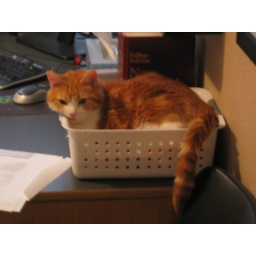
A fat cat in a small basket is ALWAYS cute.